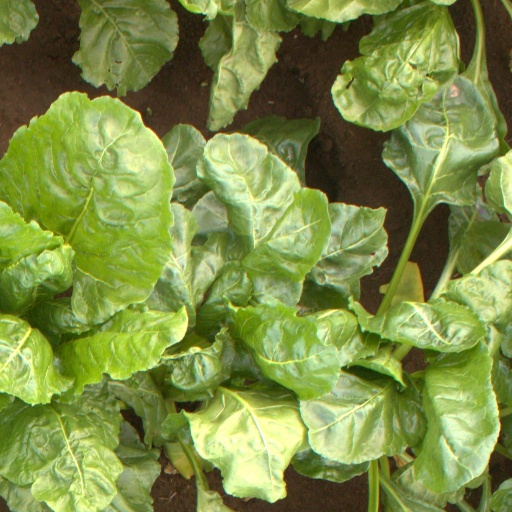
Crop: sugar beet